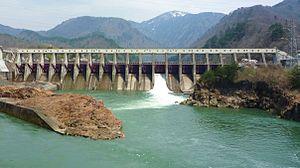
Les 100 paysages du Japon (ère Shōwa) constituent une liste de célèbres sites pittoresques au Japon. Les cent paysages ou vues ont été sélectionnés avec un ensemble de huit vues et vingt-cinq sites gagnants en 1927, une année après que Hirohito est devenu Empereur. Le but de la sélection est de « refléter le nouveau goût de la nouvelle ère ». L'initiative a été parrainée par le Tokyo Nichi Nichi Shimbun et le Osaka Mainichi Shimbun.